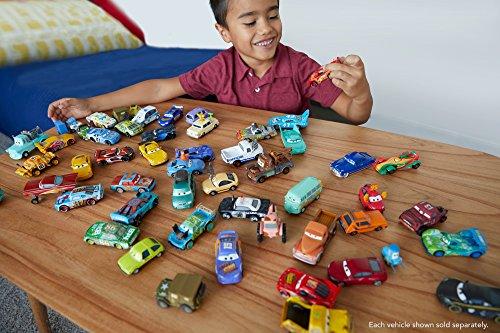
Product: Disney Pixar Cars Deluxe Van Scanlane
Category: Toys & Games | Play Vehicles | Toy Vehicles
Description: New 1:55 scale die-cast character vehicles from Disney/Pixar Cars 3.
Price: $8.40
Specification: ProductDimensions:2.6x6.5x8.5inches|ItemWeight:4.6ounces|ShippingWeight:9.8ounces(Viewshippingratesandpolicies)|DomesticShipping:ItemcanbeshippedwithinU.S.|InternationalShipping:ThisitemcanbeshippedtoselectcountriesoutsideoftheU.S.LearnMore|ASIN:B0751HLNFS|Itemmodelnumber:DXV95|Manufacturerrecommendedage:36months-7years